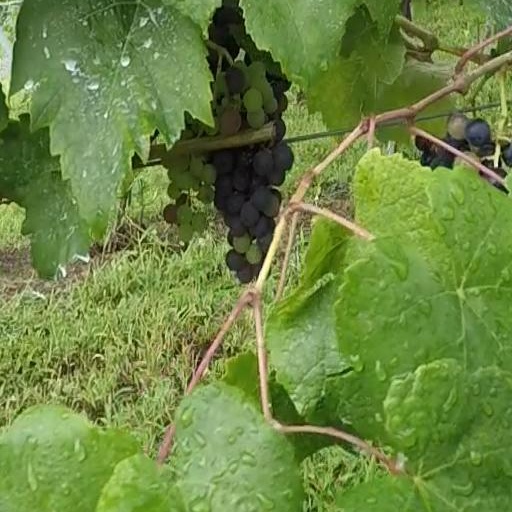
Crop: grape